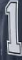
Number: 1